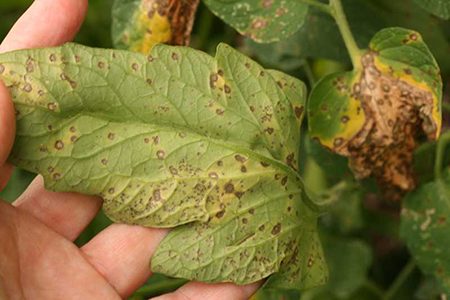
Labels: Tomato Septoria leaf spot, Tomato Septoria leaf spot